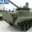
Label: tank